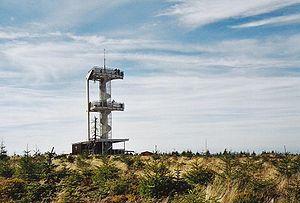
Les monts de la Jizera constituent une chaîne des Sudètes occidentales à la frontière polono-tchèque. Ils sont principalement formés de granite, avec quelques formations de basalte. Ces montagnes tirent leur nom de la Jizera, qui prend sa source au pied de la Smrk.